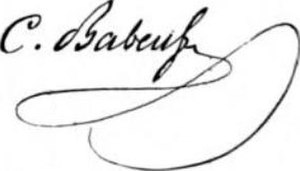
François-Noël Babeuf
François-Noël Babeuf, kendt som Gracchus Babeuf, var en fransk politisk agitator og journalist under den franske revolution. Han er senere beskrevet som socialist og kommunist, skønt disse ideologier ikke fandtes i hans samtid.